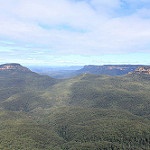
Label: mountain